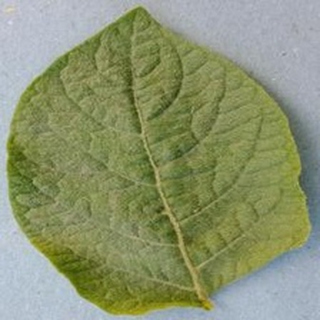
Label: healthy_potato